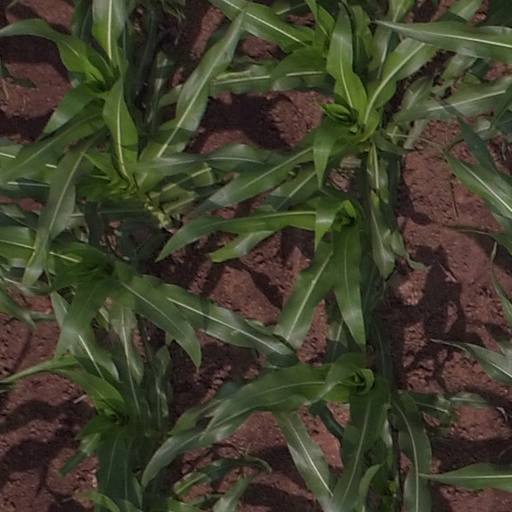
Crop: maize; corn